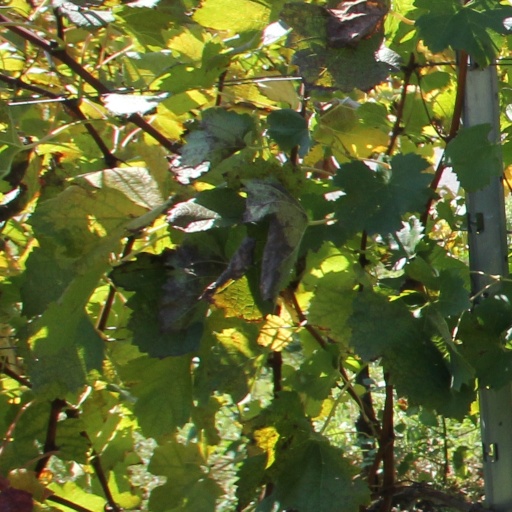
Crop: grape